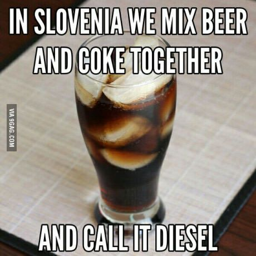
do you have any drinks like that in your country ?